Crime Illustrated

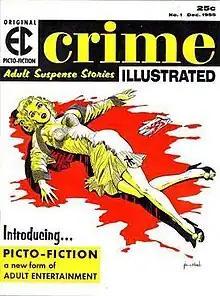
Cover by Joe Orlando

Crime Illustrated was a black-and-white magazine published by EC Comics in late 1955 and early 1956. Part of EC's Picto-Fiction line, each magazine featured three to five stories. The format alternated panels of typography with panels of illustrations. Thus, it was arranged in tiers like a comic book but eliminated hand-lettering, balloons and panel borders.